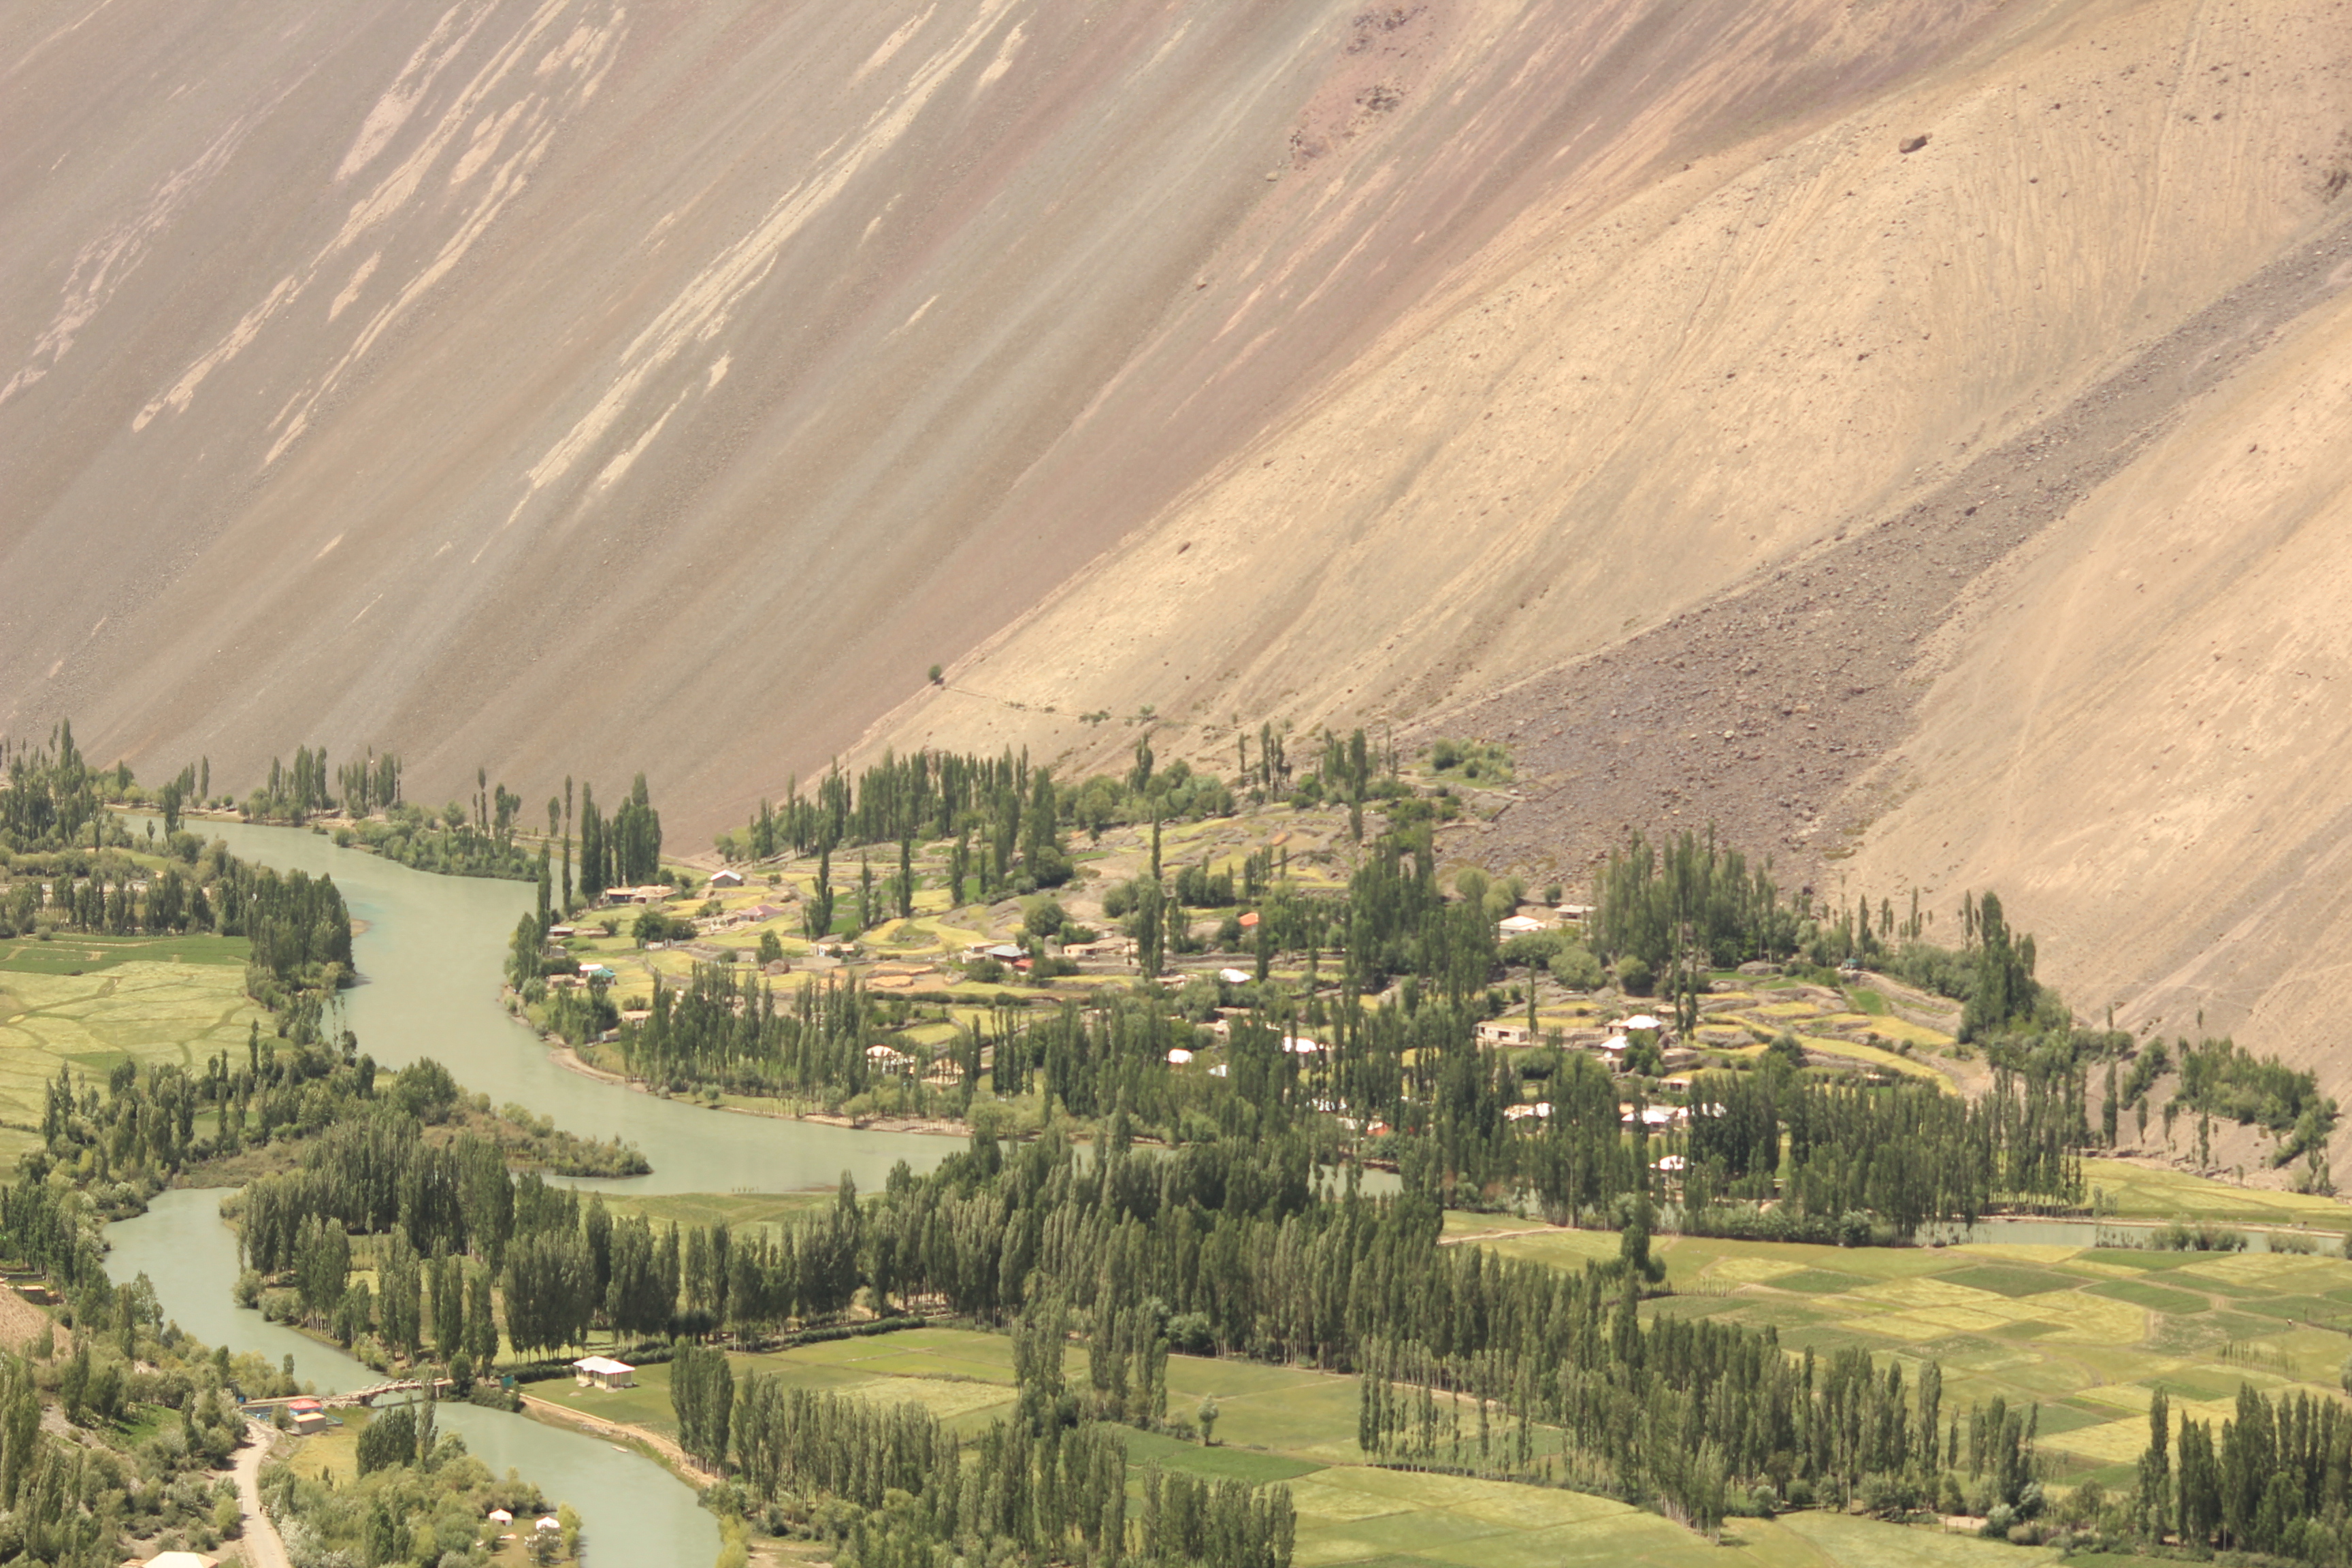
natural, plant, ecoregion, nature, natural environment, natural landscape, tree, highland, biome, slope, mountain, grass, terrain, rural area, landscape, morning, grassland, mountainous landforms, plain, road, hill, mountain range, valley, plateau, fell, wilderness, hill station, forest, ridge, conifer, field, village, aerial photography, city, massif, bird's eye view, history, chaparral, painting, rock, soil, suburb, plantation, mountain village, wadi, paper product, pasture